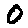
Label: 0